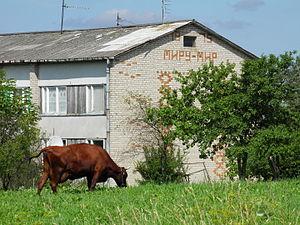
Le rouge de la Baltique est un rameau de races bovines issues d'une population sauvage localisée en Prusse-Orientale.
La rouge de Lituanie est une race bovine lituanienne.